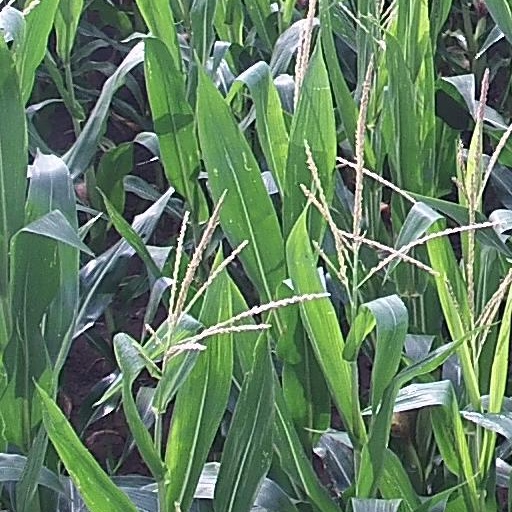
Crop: maize; corn